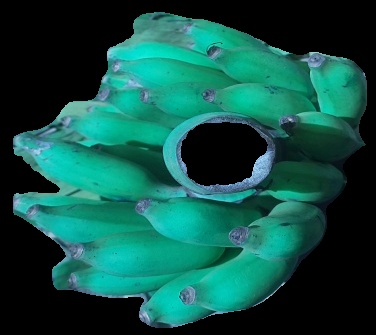
Variety: elakki-bale
Grade: grade3